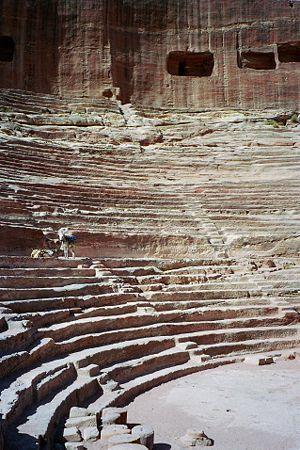
Pétra, de son nom sémitique Reqem ou Raqmu, est une cité nabatéenne située au sud de l'actuelle Jordanie. C'est le pôle touristique majeur de ce pays.